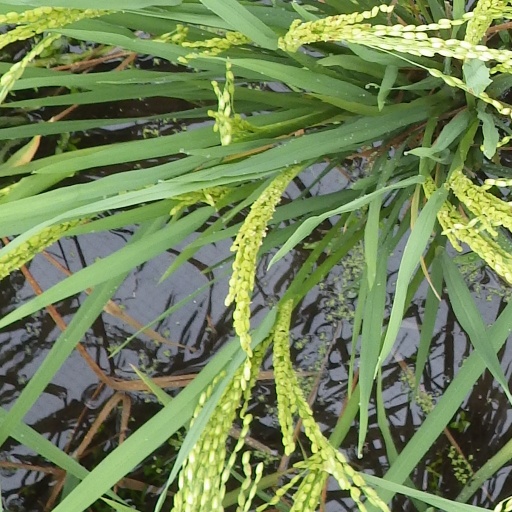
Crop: rice